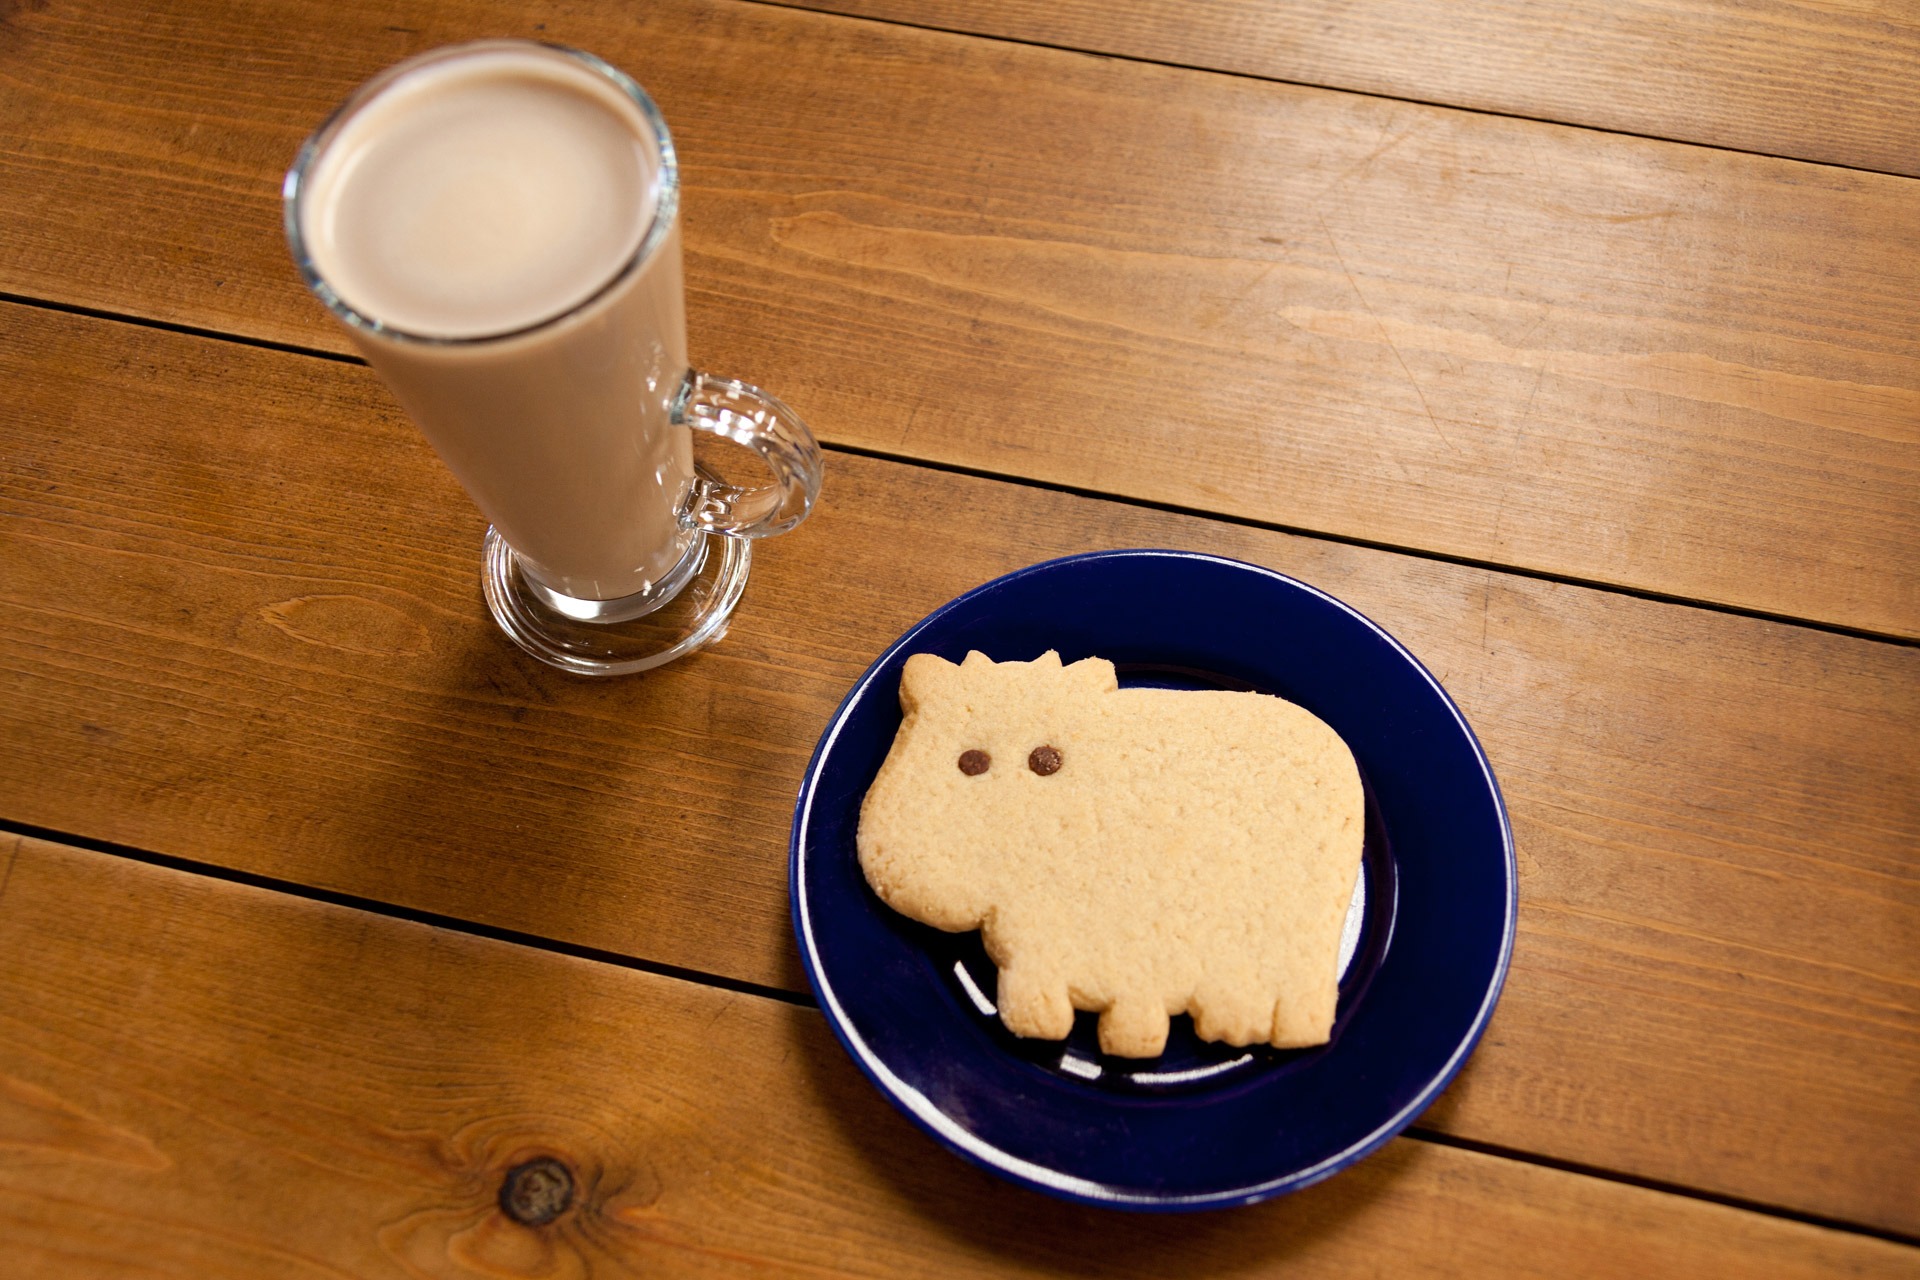
coffee, farm, sweet, cup, meal, food, cow, plate, brown, beverage, drink, breakfast, baking, biscuit, snack, cookie, dessert, icing, hot, refreshment, shape, flavor, snack food